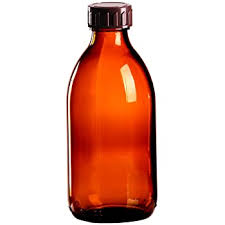
Waste category: glass